History of democracy

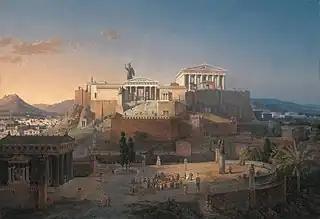
The Acropolis of Athens by Leo von Klenze

Key characteristics of the seem to include a monarch, usually known by the name raja, and a deliberative assembly. The assembly met regularly. It discussed all major state decisions. At least in some states, attendance was open to all free men. This body also had full financial, administrative, and judicial authority. Other officers, who rarely receive any mention, obeyed the decisions of the assembly. Elected by the , the monarch apparently always belonged to a family of the noble class of "Kshatriya Varna". The monarch coordinated his activities with the assembly; in some states, he did so with a council of other nobles. The Licchavis had a primary governing body of 7,077 rajas, presumably the heads of the most important families. In contrast, the Shakyas, during the period around Gautama Buddha, had the assembly open to all men, rich and poor. Early "republics" or , such as Mallakas, centered in the city of Kusinagara, and the Vajji (or Vṛji) League, centered in the city of Vaishali, existed as early as the 6th century BC and persisted in some areas until the 4th century CE. The most famous clan amongst the ruling confederate tribes of the Vajji Mahajanapada were the Licchavis. The Magadha kingdom included republican communities such as the community of Rajakumara. Villages had their own assemblies under their local chiefs called Gramakas. Their administrations were divided into executive, judicial, and military functions.